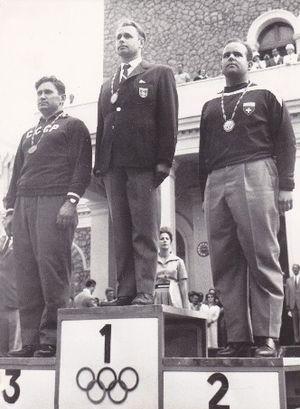
Hubert Hammerer, né le 10 septembre 1925 à Egg et mort le 24 mars 2017, est un tireur sportif autrichien.
Hans Rudolf Spillmann, né le 7 janvier 1932, est un tireur sportif suisse.
Vasili Borisov, né le 12 décembre 1922 dans l'oblast de Donetsk, est un tireur sportif soviétique, spécialiste de la carabine. Lors des Jeux olympiques de Melbourne 1956 il remporte le titre olympique en carabine à 300m trois positions et l'argent en carabine à 50m tir couché. Quatre ans plus tard à Rome il remporte la médaille de bronze en carabine à 300m.